Nest of Angels

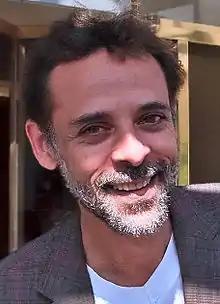
Alexander Siddig plays the Muslim hero, Muhammed Ibhn Khaldun.

The story idea came from writer Howard Brenton, who wanted to delve into the world of suicide bombings, a significant issue in national security. It became the first episode in "Spooks" that explicitly portrays Islamic extremism, which Oyelowo described as a "hot potato" because of this sensitive issue. The actor was also worried that the plot may "put ideas into people's heads" after the audience would watch the episode. Brenton heavily researched the episode to provide a balanced view. He included characters, such as innocent Muslims who opposed the Islamic extremists, as well as a "Muslim hero" who would thwart the terrorists. The writer still wrote "Nest of Angels" as a classic spy story, where an operative goes undercover to subvert a villainous operation. Director Bharat Nalluri felt that making the hero a Muslim exemplified the balanced view. Series creator David Wolstencroft meanwhile, emphasised that the episode not only showed Islamic extremism, but a more peaceful side of the religion as well, and that the producers should not shy away from those issues.